Satwiwa

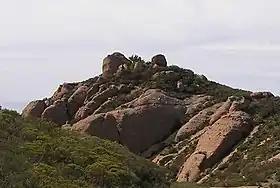
Satwiwa is located in the foothills of Boney Mountain, which is sacred to the Chumash.

Native Americans have lived in the area for over 10,000 years. With a hunting and gathering lifestyle based on the abundance of foods in the area, they fished in the Pacific Ocean and hunted deer and rabbits in the canyons. They also gathered acorns from the surrounding oak trees, which they ground to process for food, often combining them with roots or berries. The thriving tribes lived in the center of a commerce that extended up and down the coast, as far west as the California Channel Islands.